Allen Walton

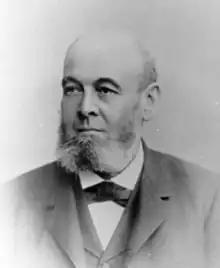

Allen Walton (August 24, 1835 – February 23, 1898) was an American machinist and businessman who served as the president of both the Hummelstown Brownstone Company and the Brownstone-Middletown Railroad Company.